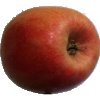
Label: Apple Pink Lady 1